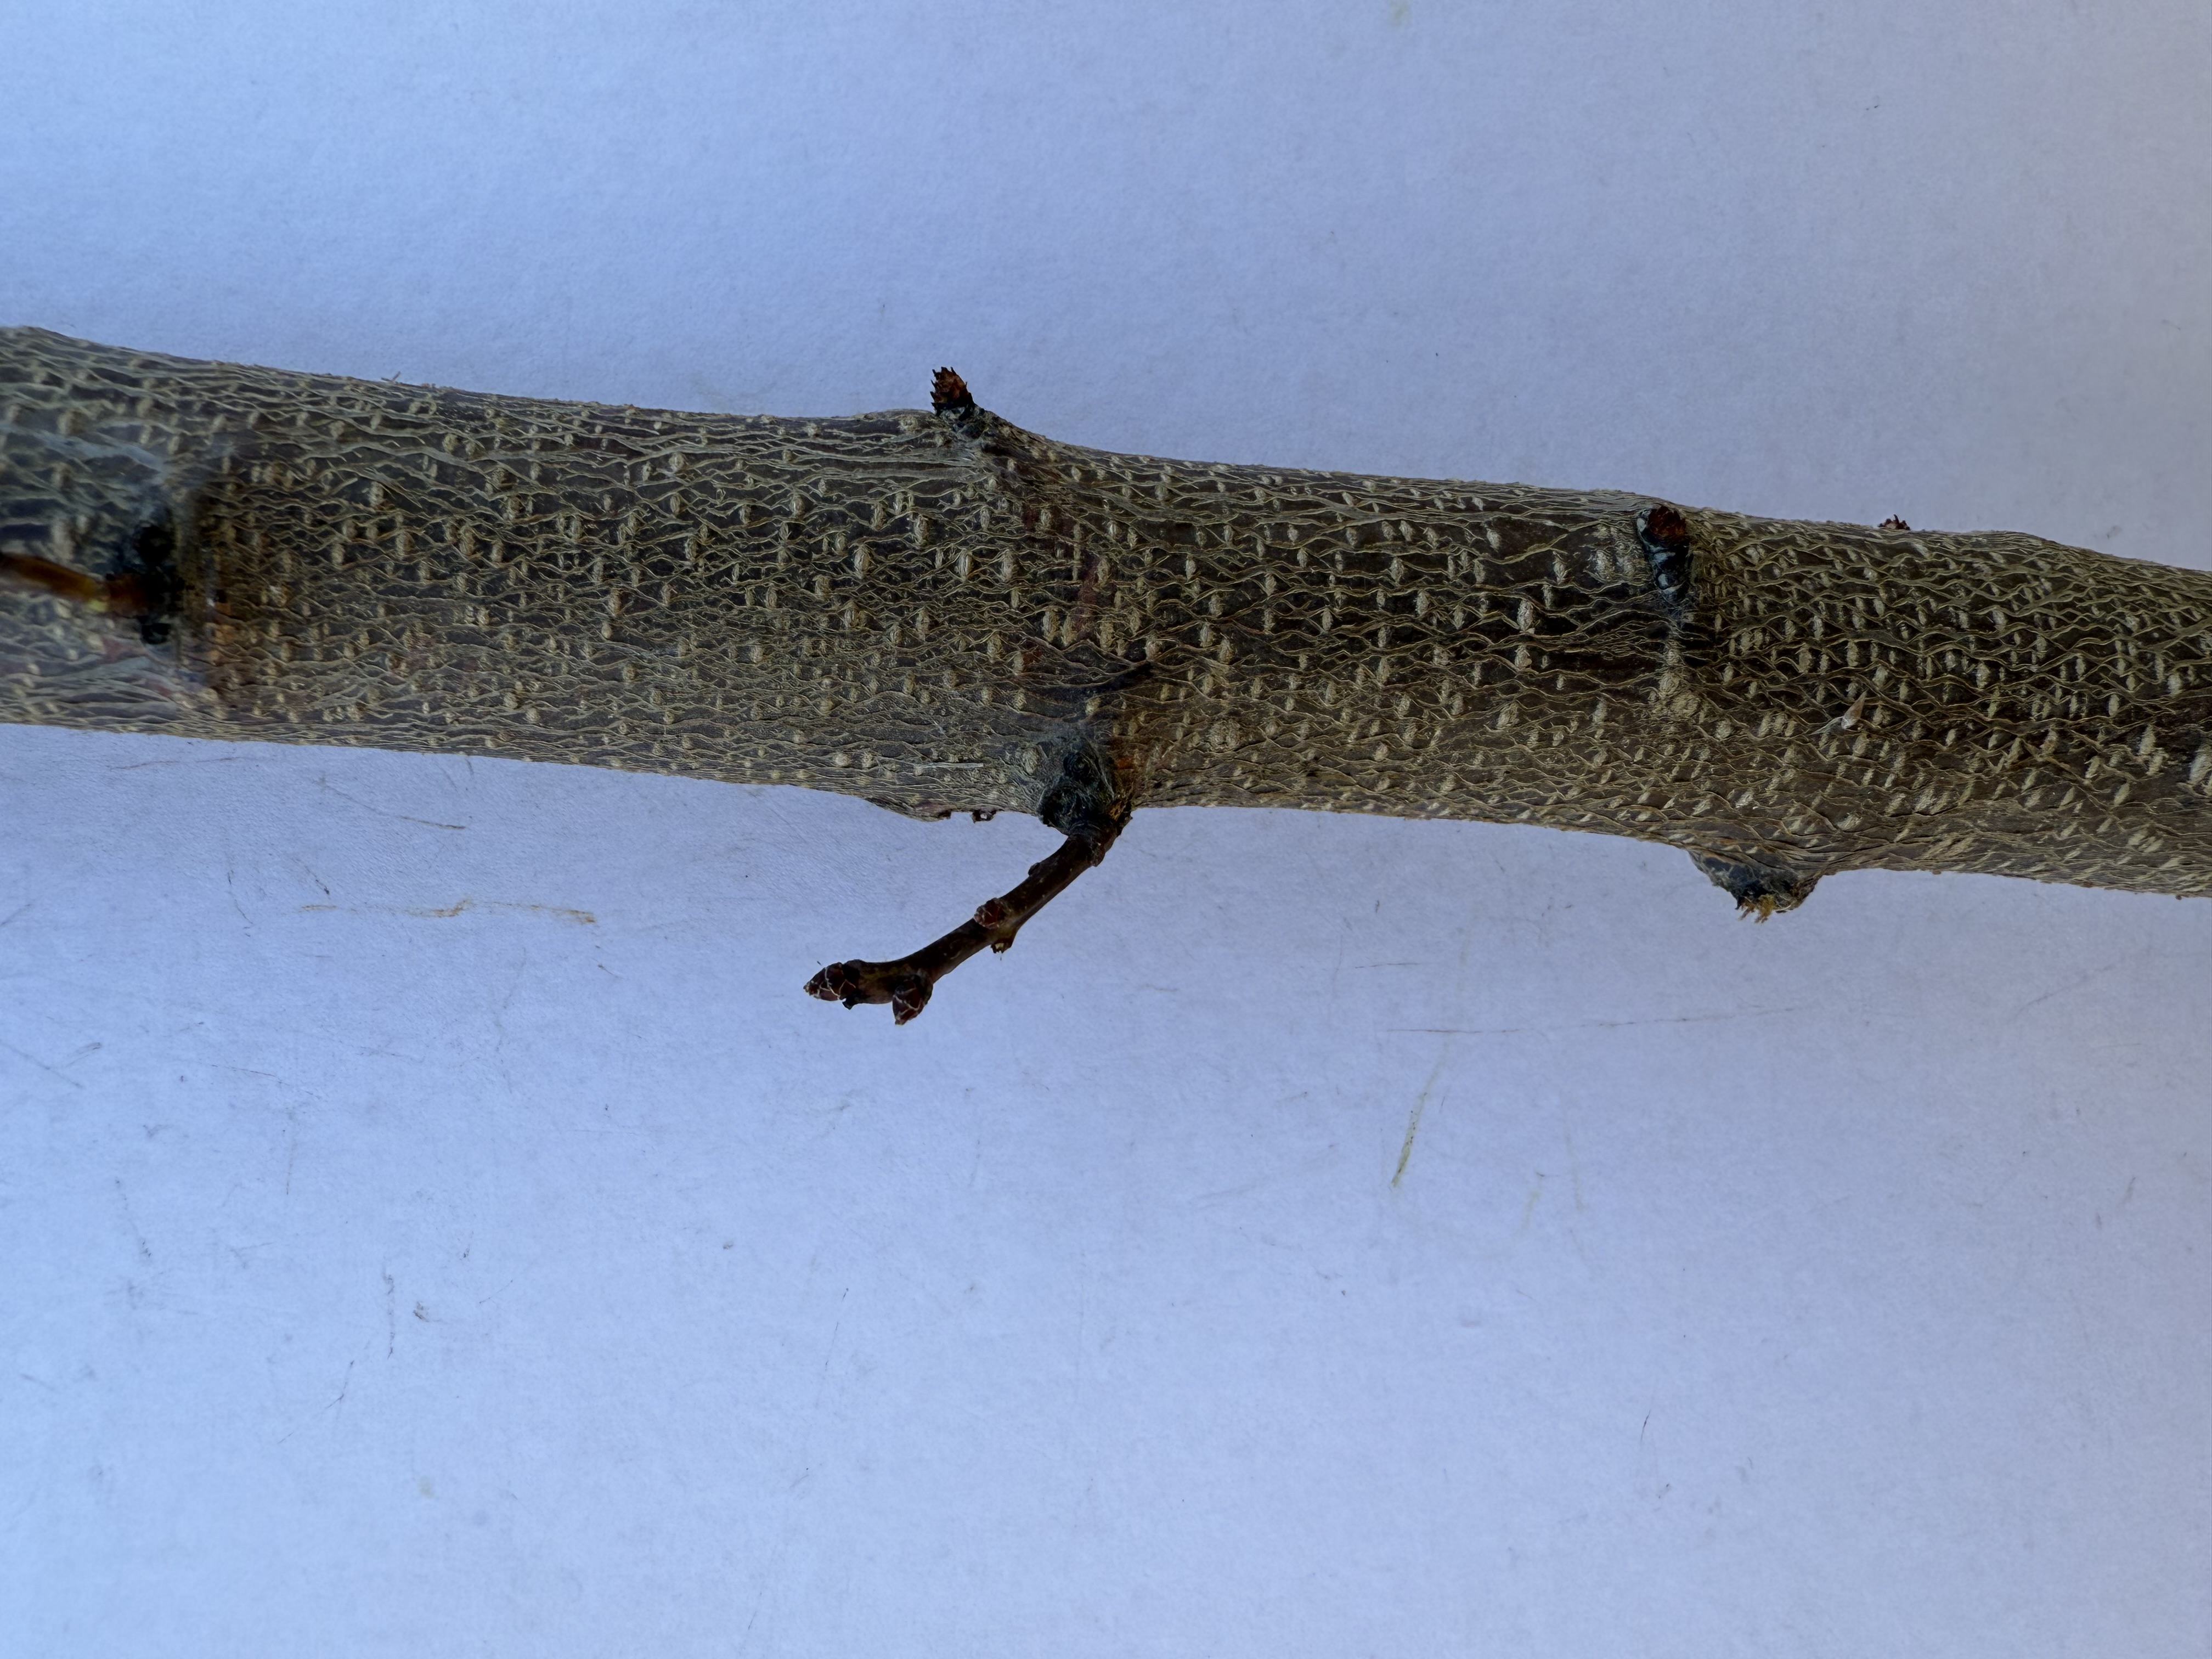
Variety: Igdir Apricot